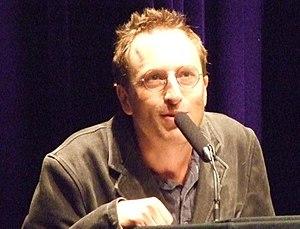
Jon Ronson, né le 10 mai 1967 à Cardiff, est un journaliste et écrivain gallois, ayant travaillé pour le quotidien The Guardian, la chaine Channel 4 et la radio BBC Radio 4, et dont les publications incluent le best-seller Les Chèvres du Pentagone, adapté au cinéma en 2009 par Grant Heslov.